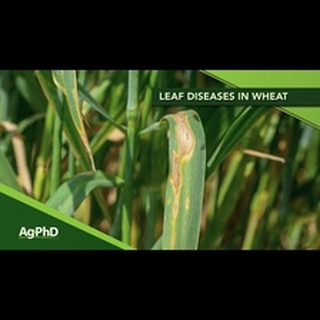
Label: wheat_leaf_blight